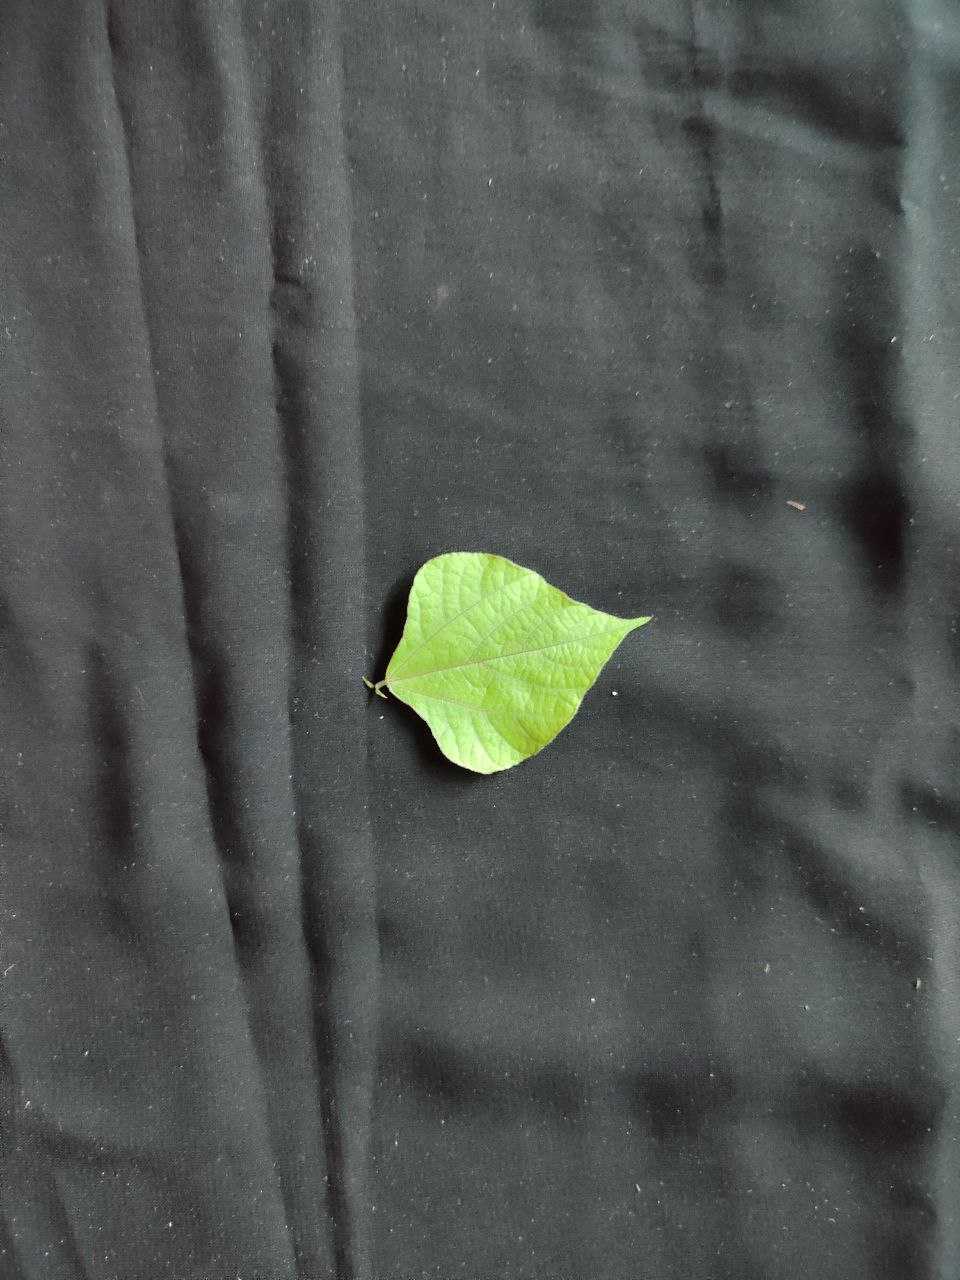
Crop: bean
Leaf condition: Fresh Leaf